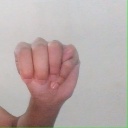
अक्षर: म